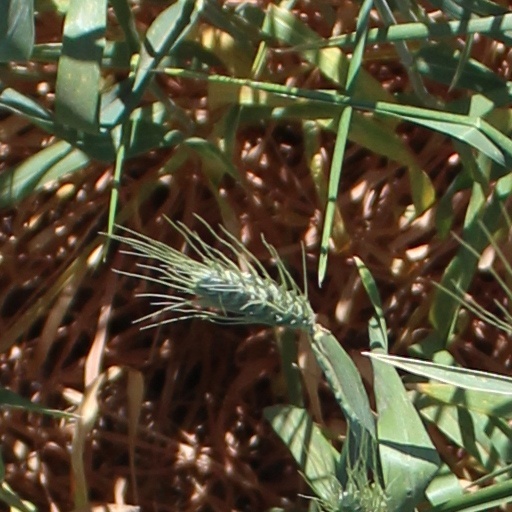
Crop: wheat